Pacification of Manchukuo

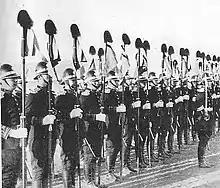
Manchukuo Honor Guard

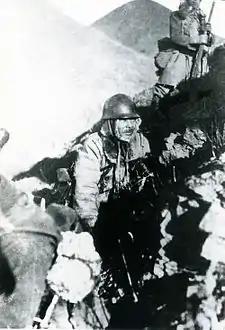
Japanese troops during the Battle of Rehe

With General Ding Chao defeated, Ma Zhanshan agreed to defect to the new Manchukuo Imperial Army on 14 February 1932 and retained his post as Governor of Heilongjiang Province in exchange for cooperating with the Japanese.